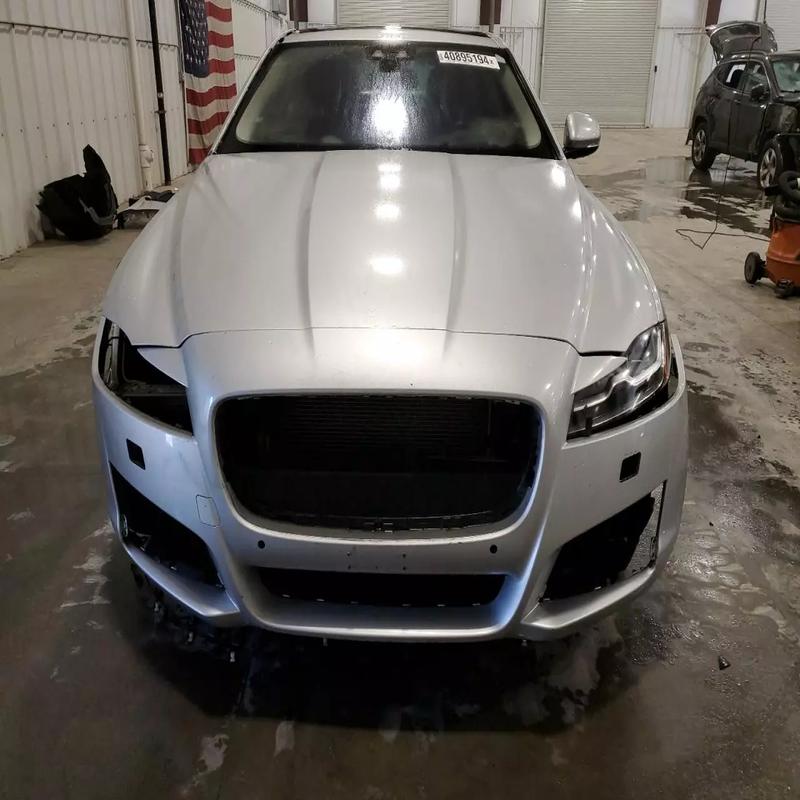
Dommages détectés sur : pare-choc avant, feu avant droit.
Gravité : majeur